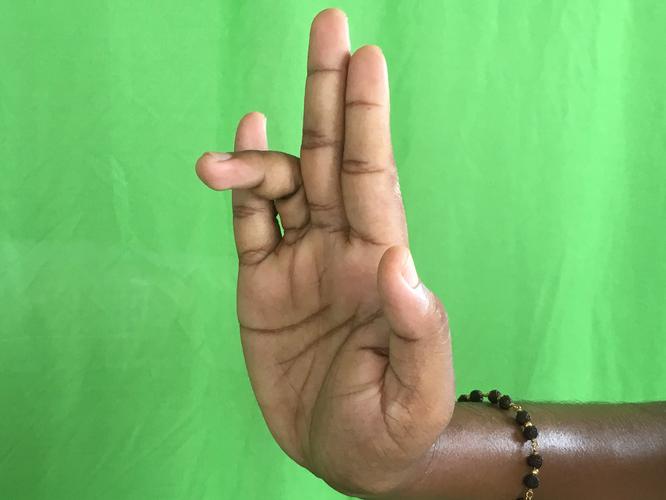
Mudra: Tripathaka
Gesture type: single_hand